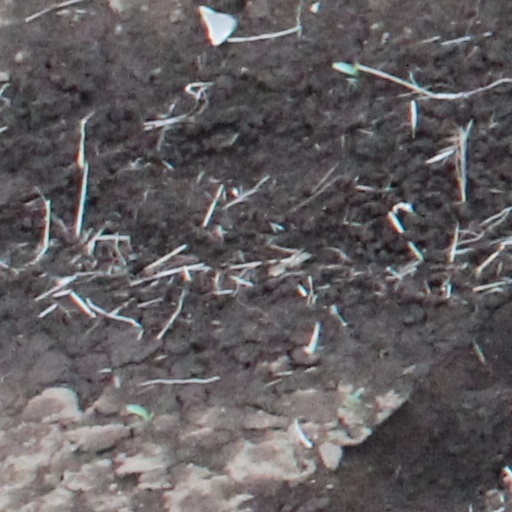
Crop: wheat